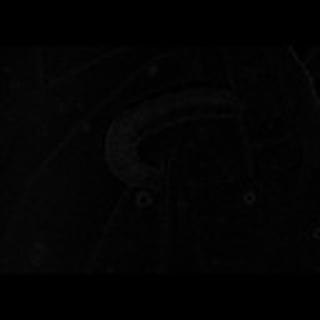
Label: cotton_army_worm